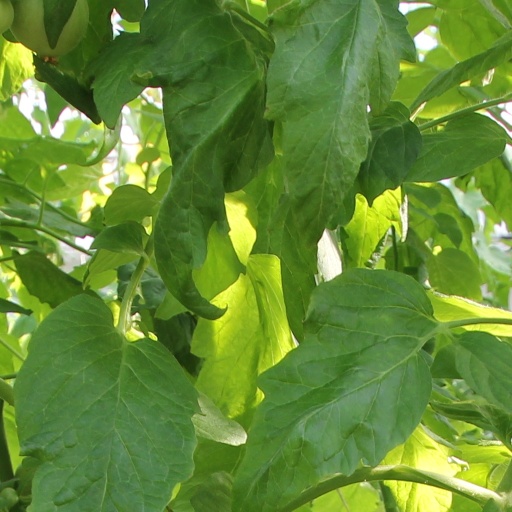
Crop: tomato